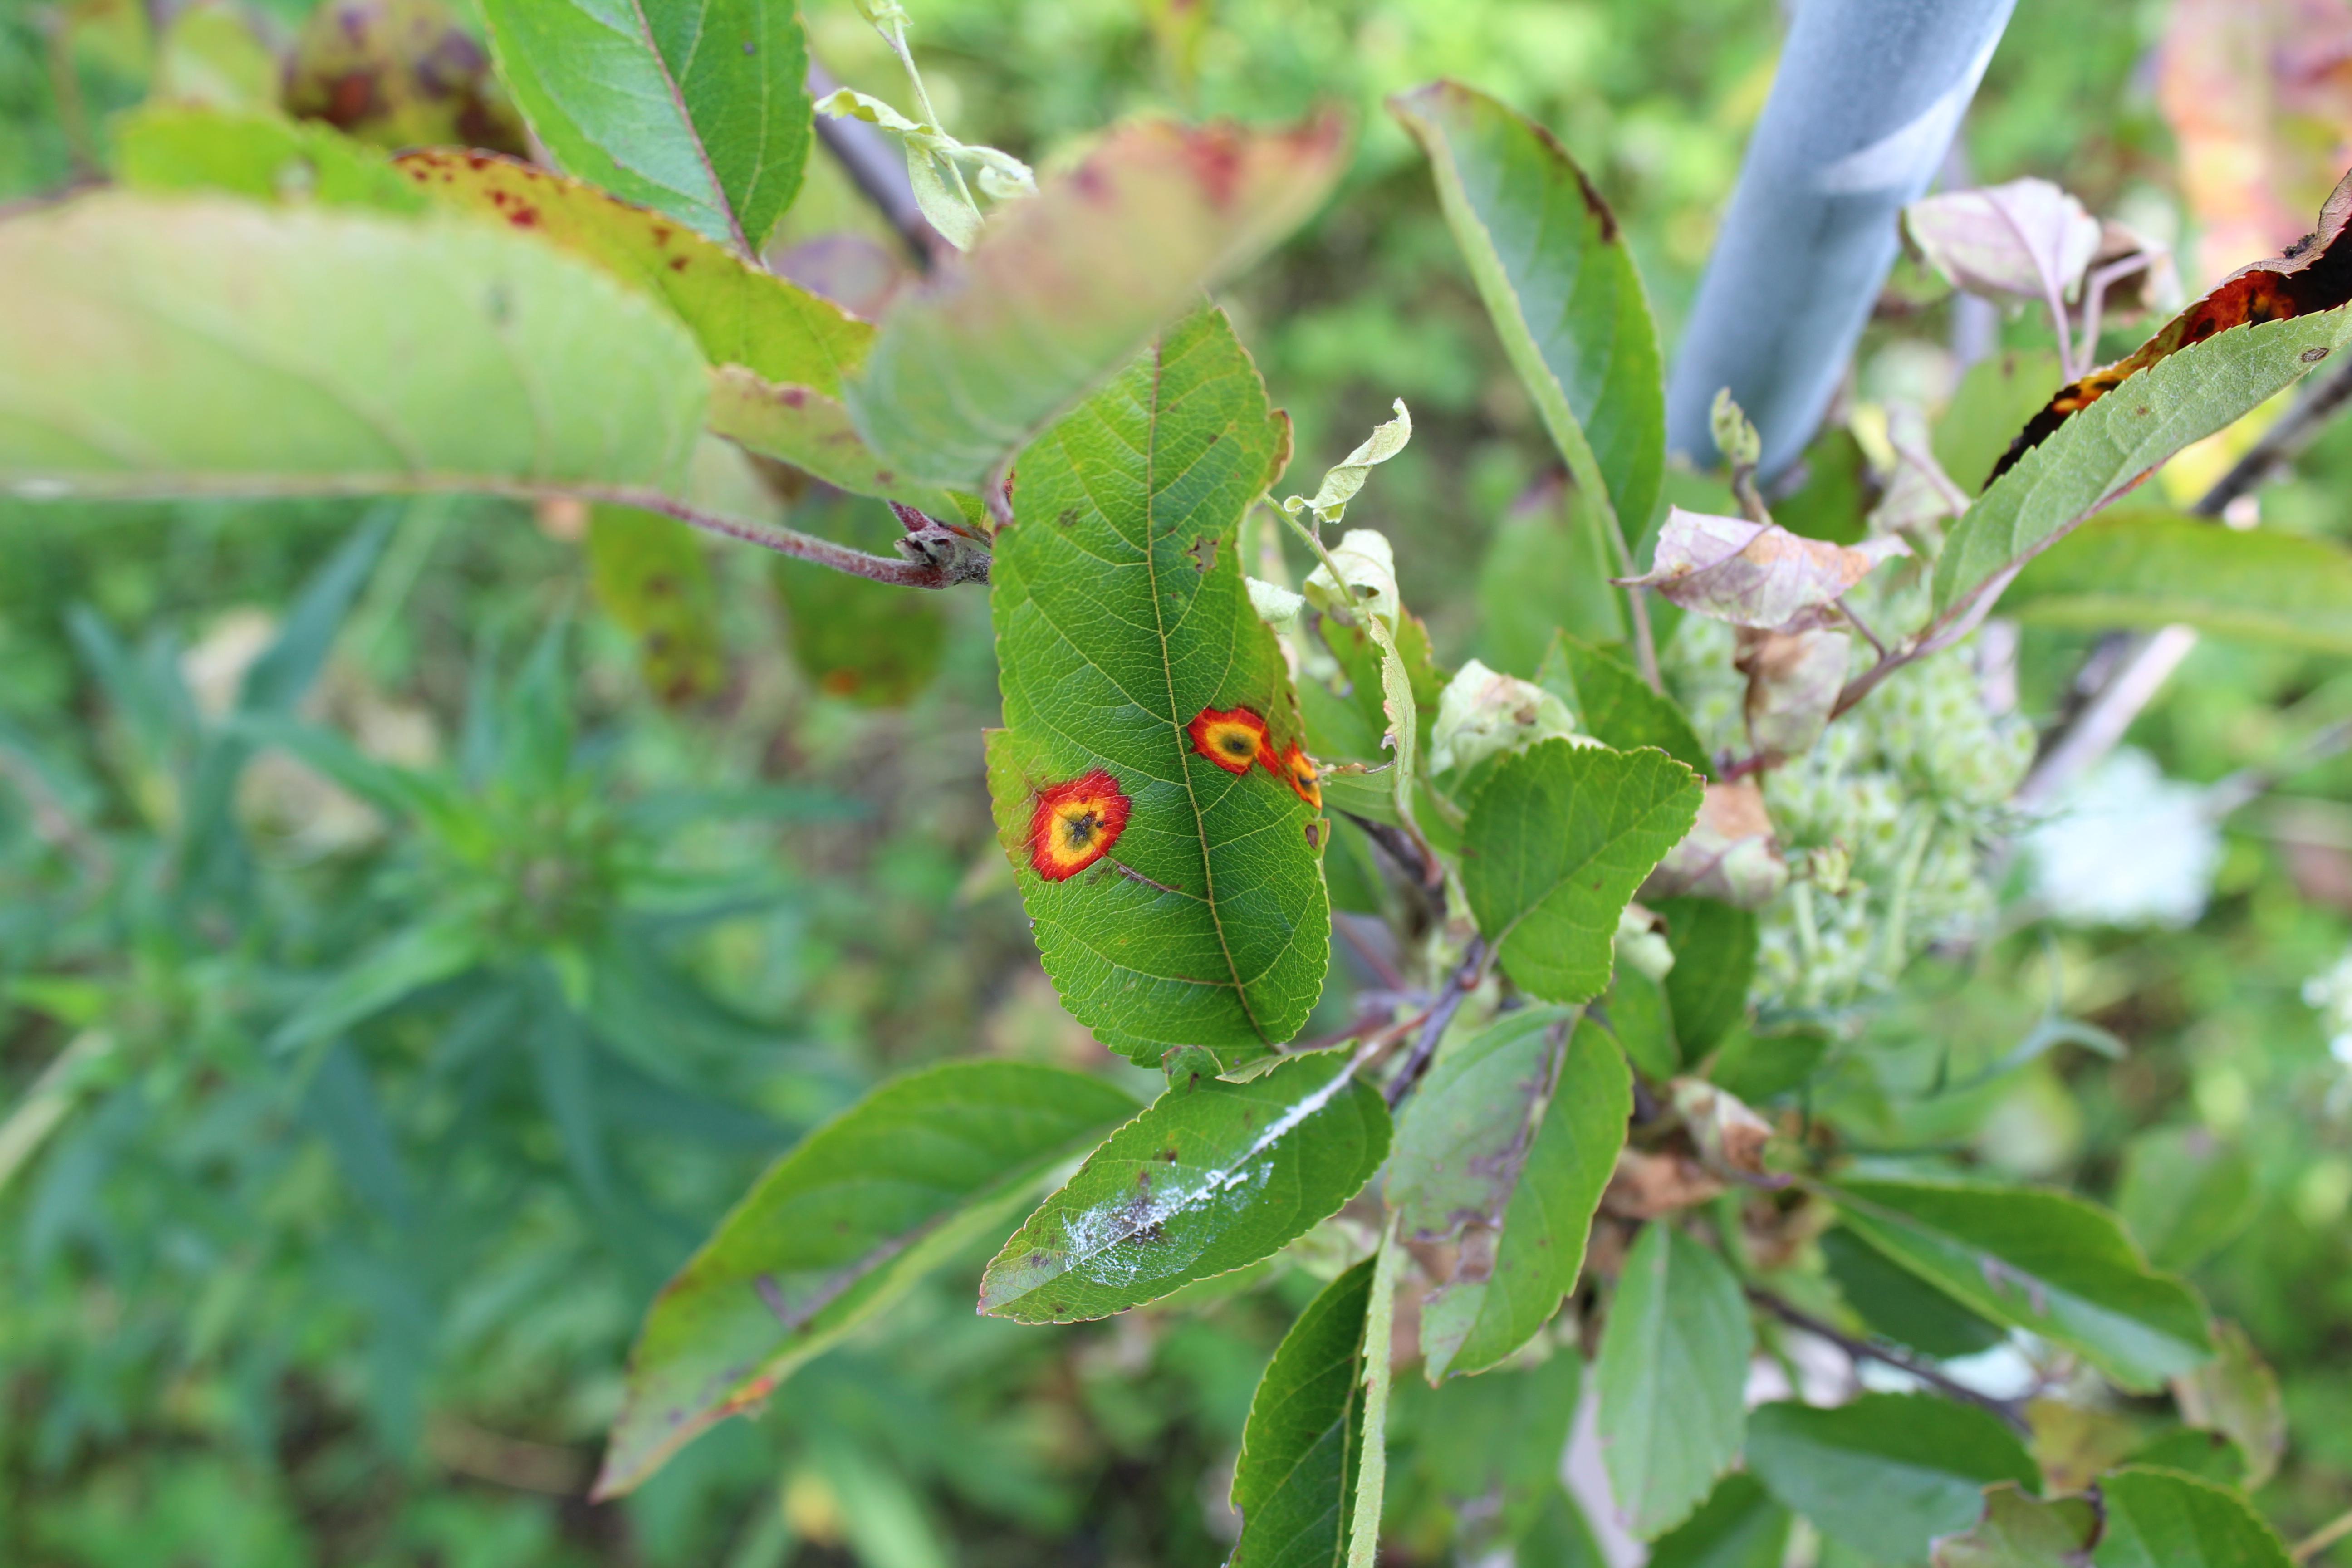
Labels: rust